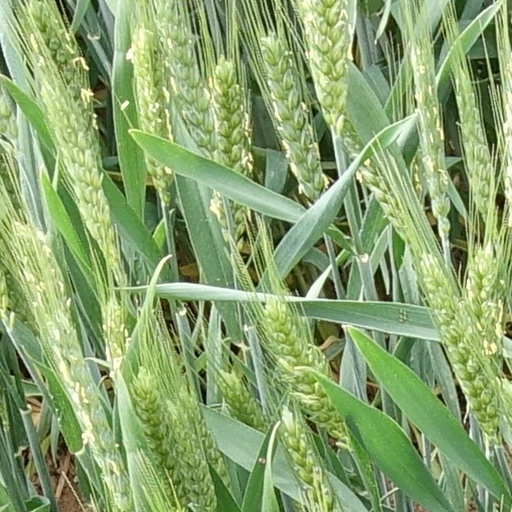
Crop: wheat